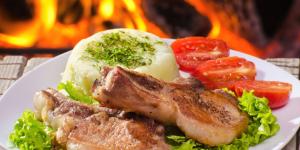
costillar al asador a la llama